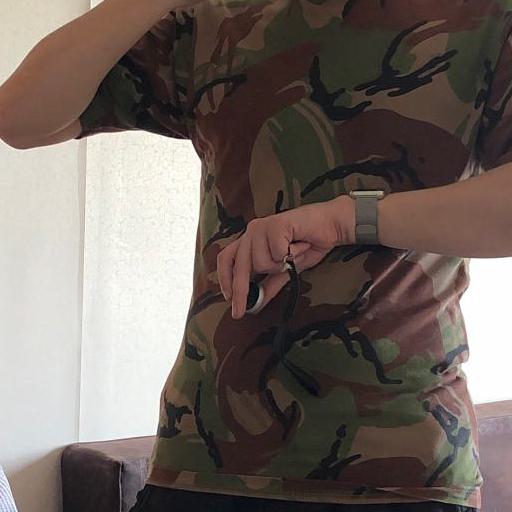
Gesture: no_gesture